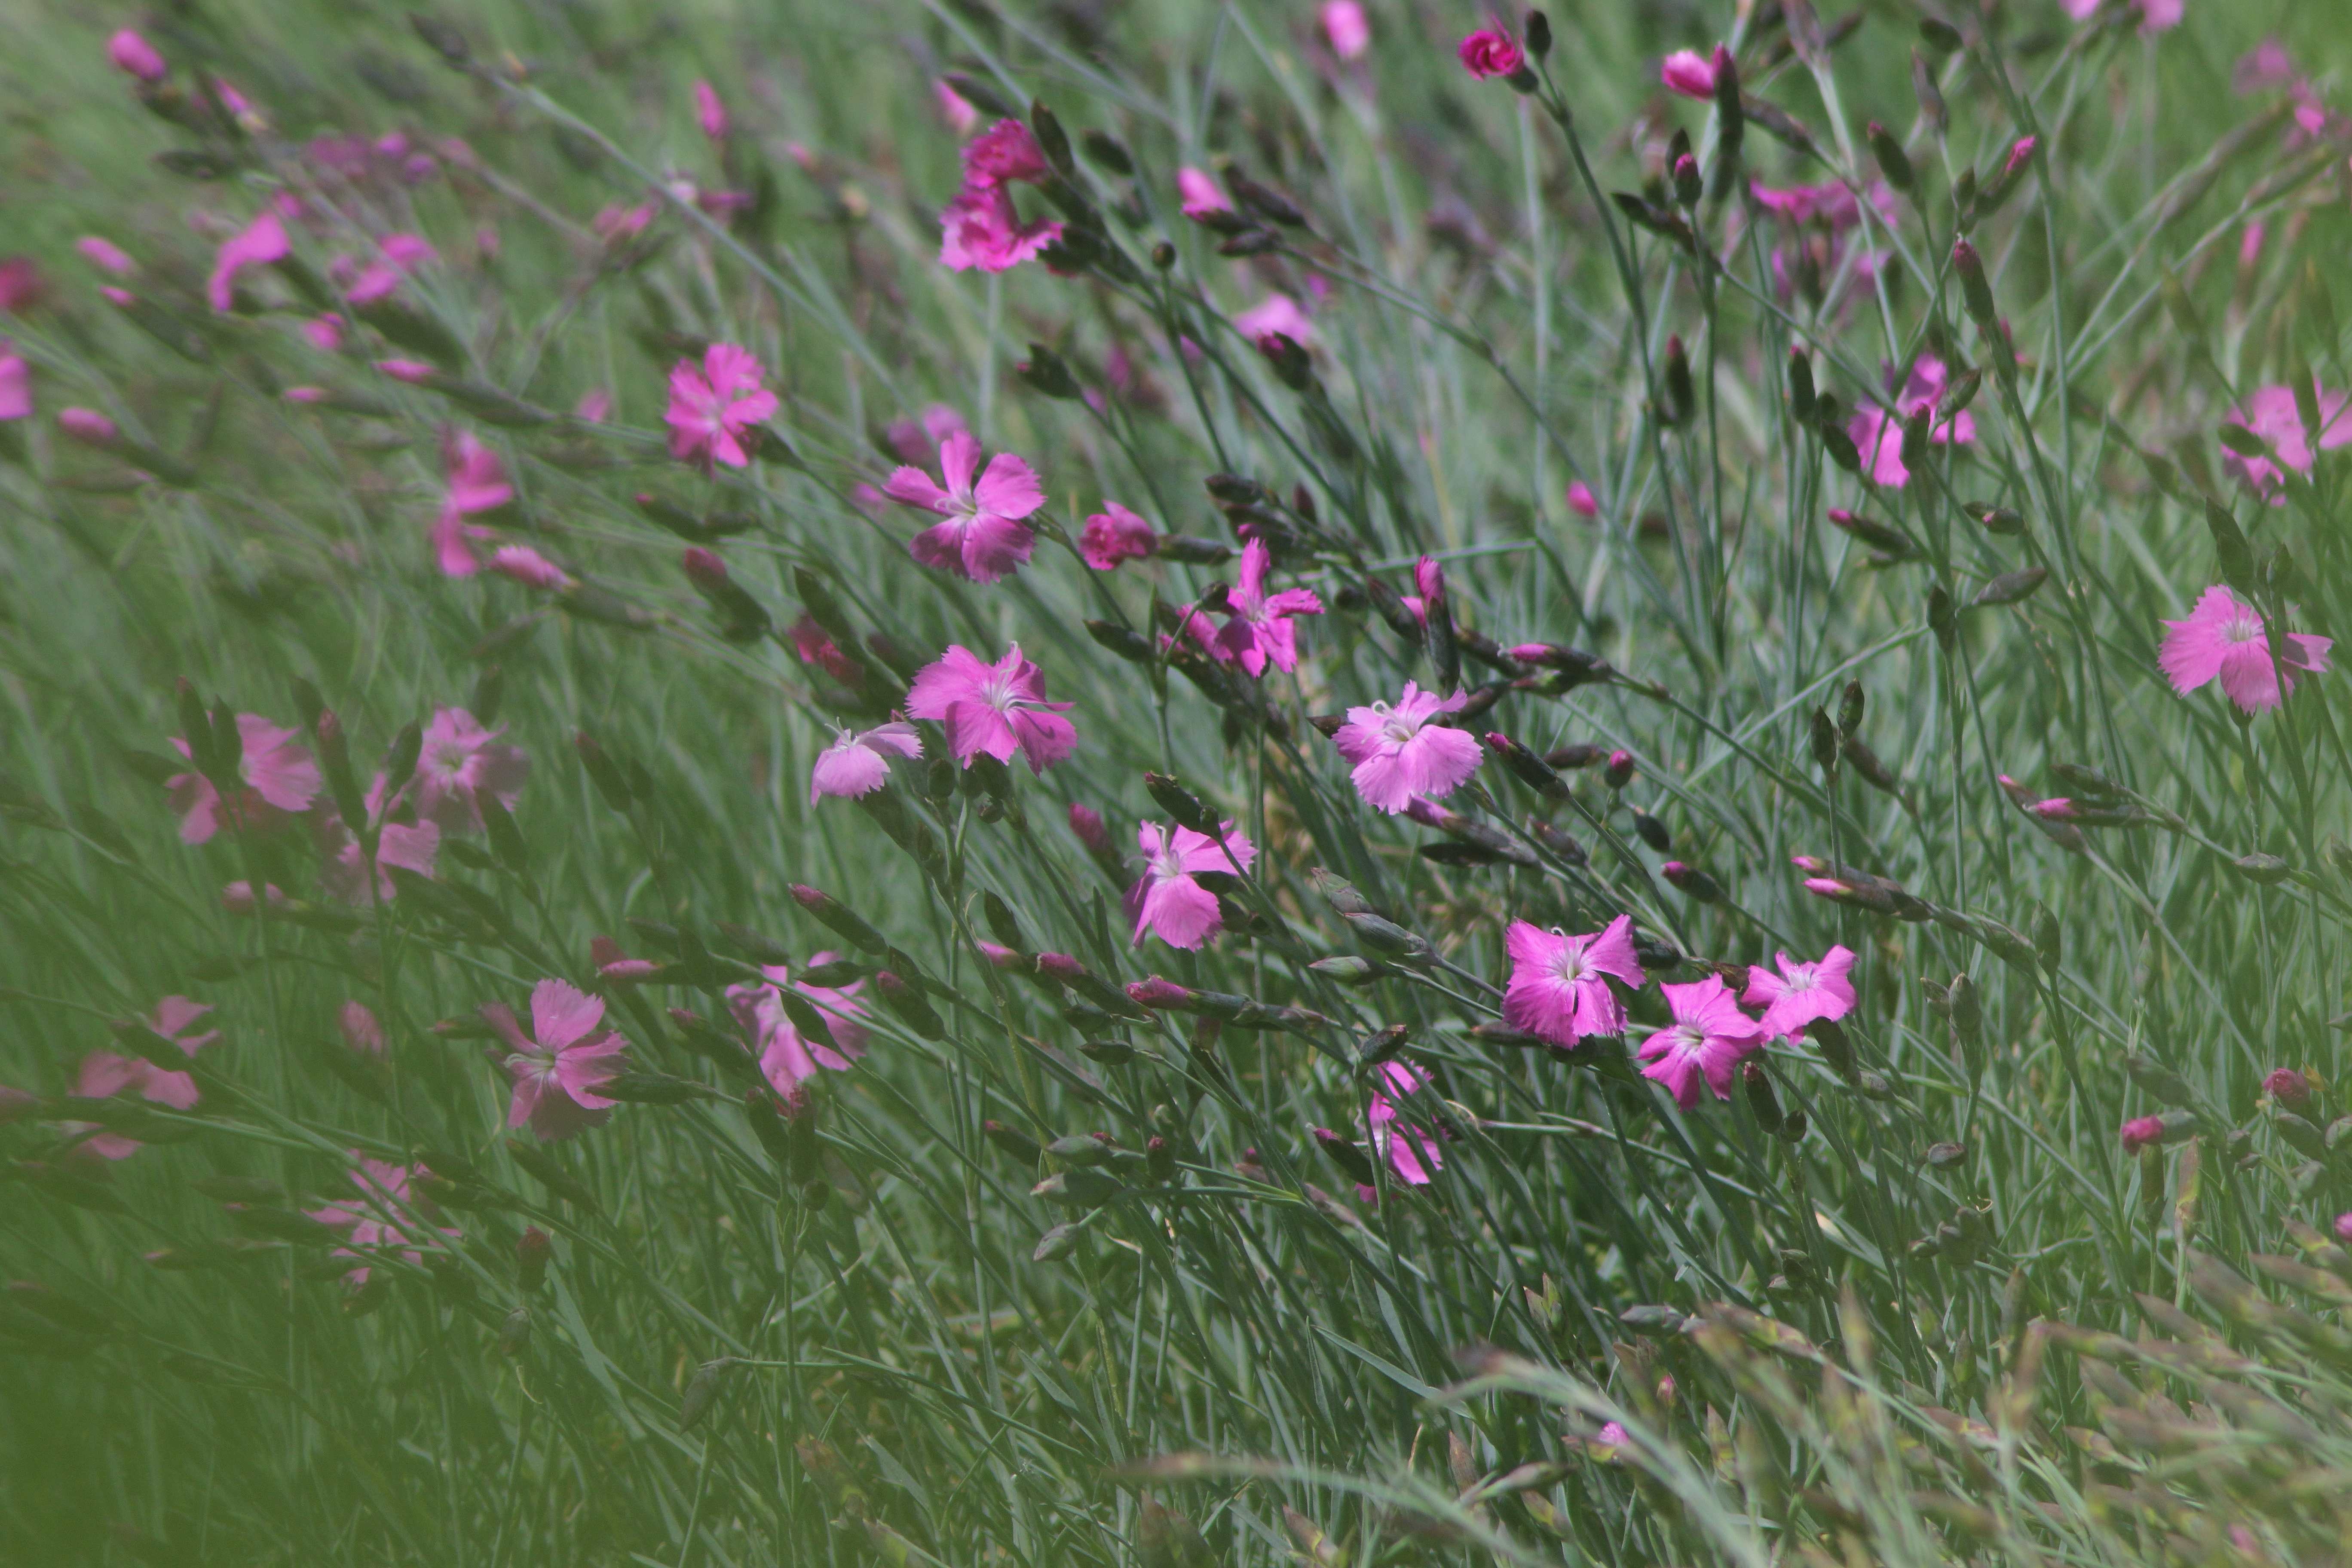
nature, grass, blossom, plant, field, meadow, prairie, flower, purple, floral, botany, pink, flora, botanical, wildflower, flowers, grassland, dianthus, flowering plant, grass family, land plant, garden cosmos, pink family